Ned Overend

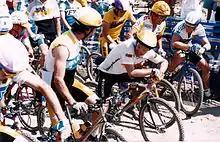
Ned Overend, John Tomac and Tinker Juarez Compete in the Cindy Whitehead Desert Classic, Palm Springs, California, 1989 - Photo by Patty Mooney

Even though he retired from professional mountain bike competition in 1996, he continued competing in endurance competitions, winning the XTERRA Triathlon in 1998 and 1999 and competing in regular road triathlons. He won the U.S. National Winter Triathlon Championship in 2000 and the UCI Masters Cyclo-cross World Championship in 2012. In 2015, Overend won the first-ever U.S. Fat Bike championship. During his professional mountain biking career, Overend earned the nicknames "Deadly Nedly" and "The Lung", because he was very difficult to beat and for his exceptional aerobic endurance at altitude (especially so for a man of his age), respectively. He is the current captain of the Specialized Cross Country Team.